Magnetohydrodynamic generator

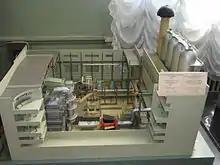
U-25 scale model

In 1971, the natural-gas-fired U-25 plant was completed near Moscow, with a designed capacity of 25 megawatts. By 1974 it delivered 6 megawatts of power. By 1994, Russia had developed and operated the coal-operated facility U-25, at the High-Temperature Institute of the Russian Academy of Science in Moscow. U-25's bottoming plant was operated under contract with the Moscow utility, and fed power into Moscow's grid. There was substantial interest in Russia in developing a coal-powered disc generator. In 1986 the first industrial power plant with MHD generator was built, but in 1989 the project was cancelled before MHD launch and this power plant later joined to Ryazan Power Station as a 7th unit with ordinary construction.